Alfred Kahl

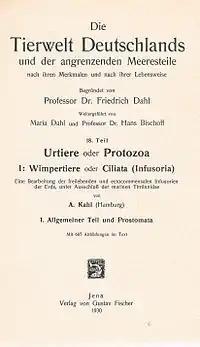
Title page of Alfred Kahl's 4-volume compendium on ciliates, "Wimpertiere oder Ciliata", 1930-35

Alfred Detlef Fritz Kahl (18 February 1877 – November, 1946) was a German schoolteacher who took up microscopy in mid-life and became a leading authority on ciliated protozoa. In a burst of scientific productivity that lasted just nine years, he published 1800 pages of scholarly work, in which he described 17 new ciliate families, 57 genera, and about 700 previously unknown species. During his brief career as a protozoologist, he redescribed and illustrated nearly all the species of ciliates known in his time, and fit them into a taxonomic scheme that remains influential today.